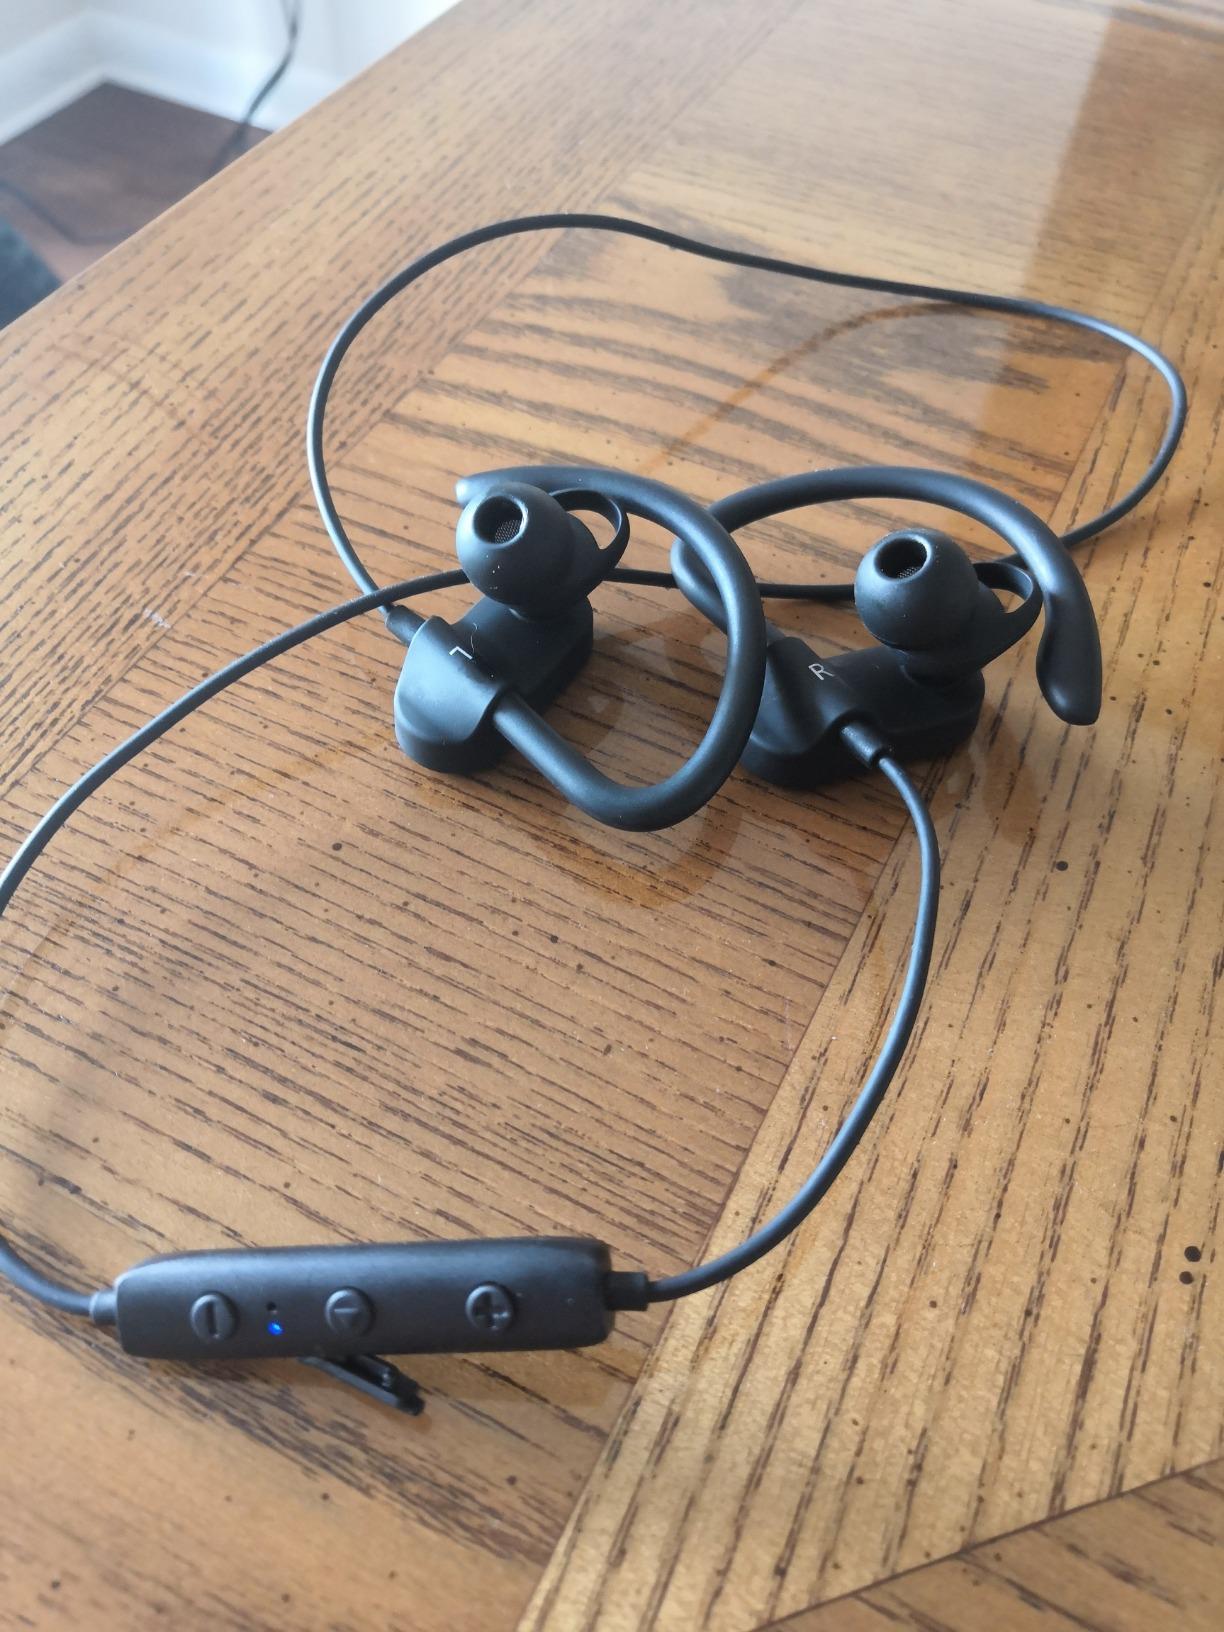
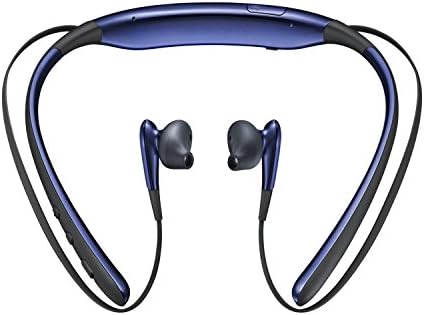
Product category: headphones
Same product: no